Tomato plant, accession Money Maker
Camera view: bottom (45 deg); turntable rotation: 0 degrees
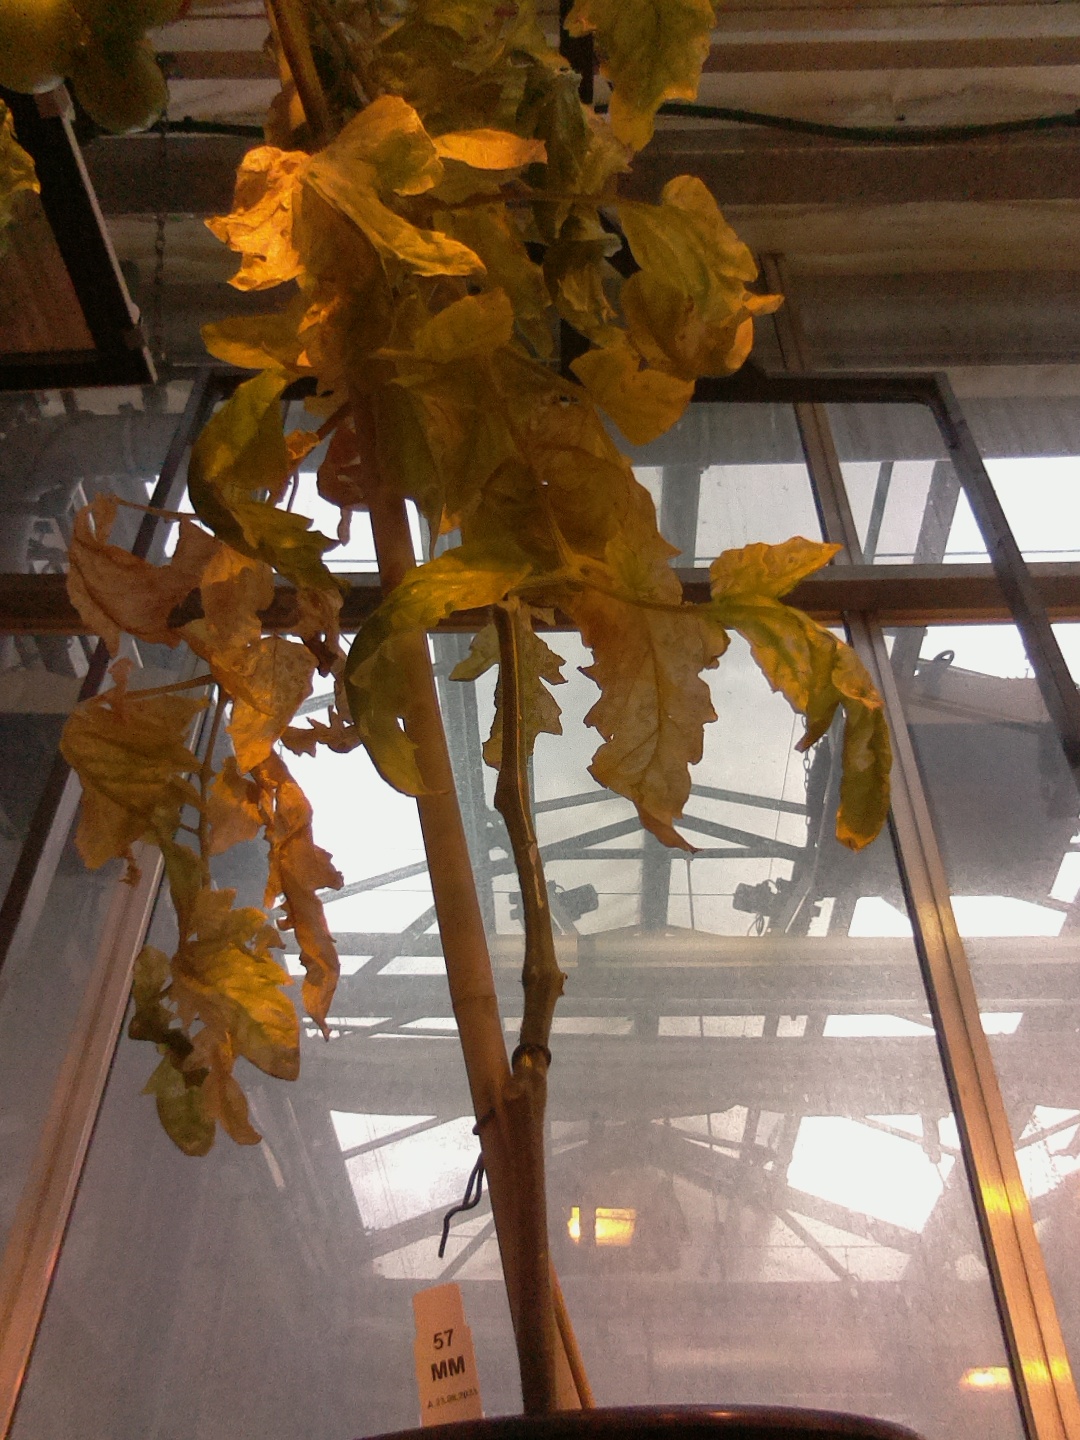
BBCH growth stage 83: 30%-40% of fruits show typical fully ripe color